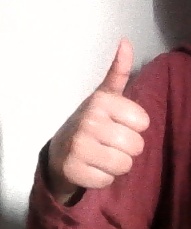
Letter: aleff